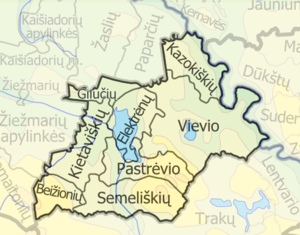
La municipalité d'Elektrėnai est l'une des 60 municipalités de Lituanie. Son chef-lieu est Elektrėnai.